Chiang Kai-shek

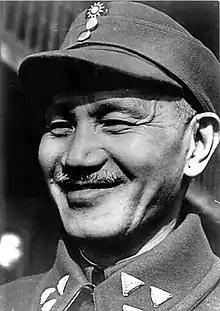
Chiang during a visit to an air force base in 1945

Having gained control of China, Chiang's party remained surrounded by defeated warlords who remained relatively autonomous within their own regions. On 10 October 1928, Chiang was named director of the State Council, the equivalent to President of the country, in addition to his other titles. As with his predecessor Sun Yat-sen, the Western media dubbed him "generalissimo".